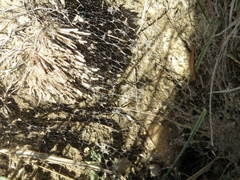
Species: Lactrodectus_hesperus